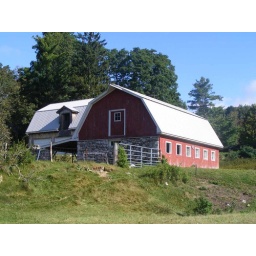
Sheep barn rebuilt in the 1990s. Stone wall is part of the original barn.